Upper Twin Falls Bridge

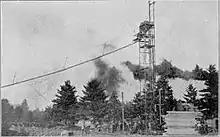
The Twin Falls Power Dam, seen here under construction, prompted the construction of the Upper Twin Falls Bridge.

In the early 1900s, the Peninsula Power Company planned to build the Twin Falls Power Dam on the Menominee River. Upstream was an existing bridge which would be flooded by construction of the dam and the filling of its reservoir. This prompted the construction of a new bridge.